Belle's ball gown

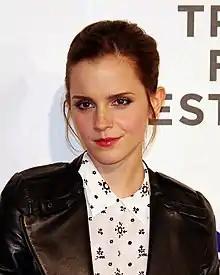
Actress Emma Watson's personal preferences, such as the omission of a corset, influenced the appearance of Belle's dress for the film's 2017 live-action remake, which was designed by Jaqueline Durran.

Durran camera tested several different fabrics to determine the best shade of yellow for the film, as well as how the ballroom's lighting would affect its shade on screen. Watson retained significant creative input over her character's wardrobe, explaining that she did not "want a big princess dress" in favor of moving freely. Watson also insisted that the dress not consist of a corset, fearing the item would restrict her movement. The actress found it most important that the garment "dance beautifully", explaining, "We wanted it to feel like it could float, like it could fly." Willow, the five-year-old daughter of Watson's costar Dan Stevens, drew Watson several sketches of how she felt the dress should look, which Watson took seriously and reviewed with the costume department. Durran also designed a miniature version of the dress for Willow to wear to the film's premiere. The dress underwent several interpretations and re-designs during production, ranging from historically accurate to modern and experimental. Durran ultimately opted for simplicity, describing the costume as a "soft structure built up by with meters and meters of silk organza dyed yellow and cut broadly in a circular shape", which emphasize the actress' movement. Dickens theorized that Disney opted for a simpler design to make the dress easier to replicate for costumes and merchandise.